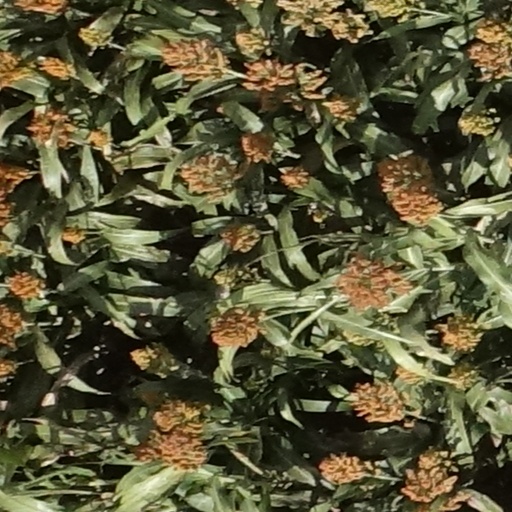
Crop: sorghum